Special Protection Group

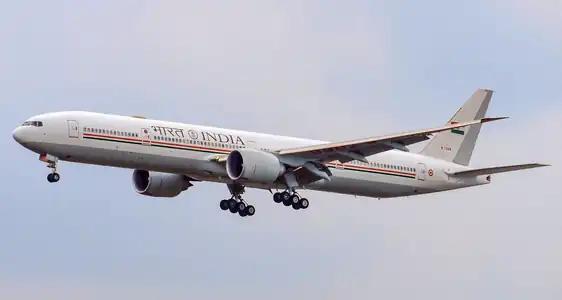
Air India One Boeing 777

The Prime Minister's motorcade comprises a fleet of vehicles, the core of which consists of at least two Mercedes-Maybach S650 guards/Range Rovers, twelve Toyota Fortuners and a Mercedes-Benz Sprinter ambulance. A Toyota Fortuner Electronic Countermeasures car also accompanies the convoy, besides many more escort vehicles.